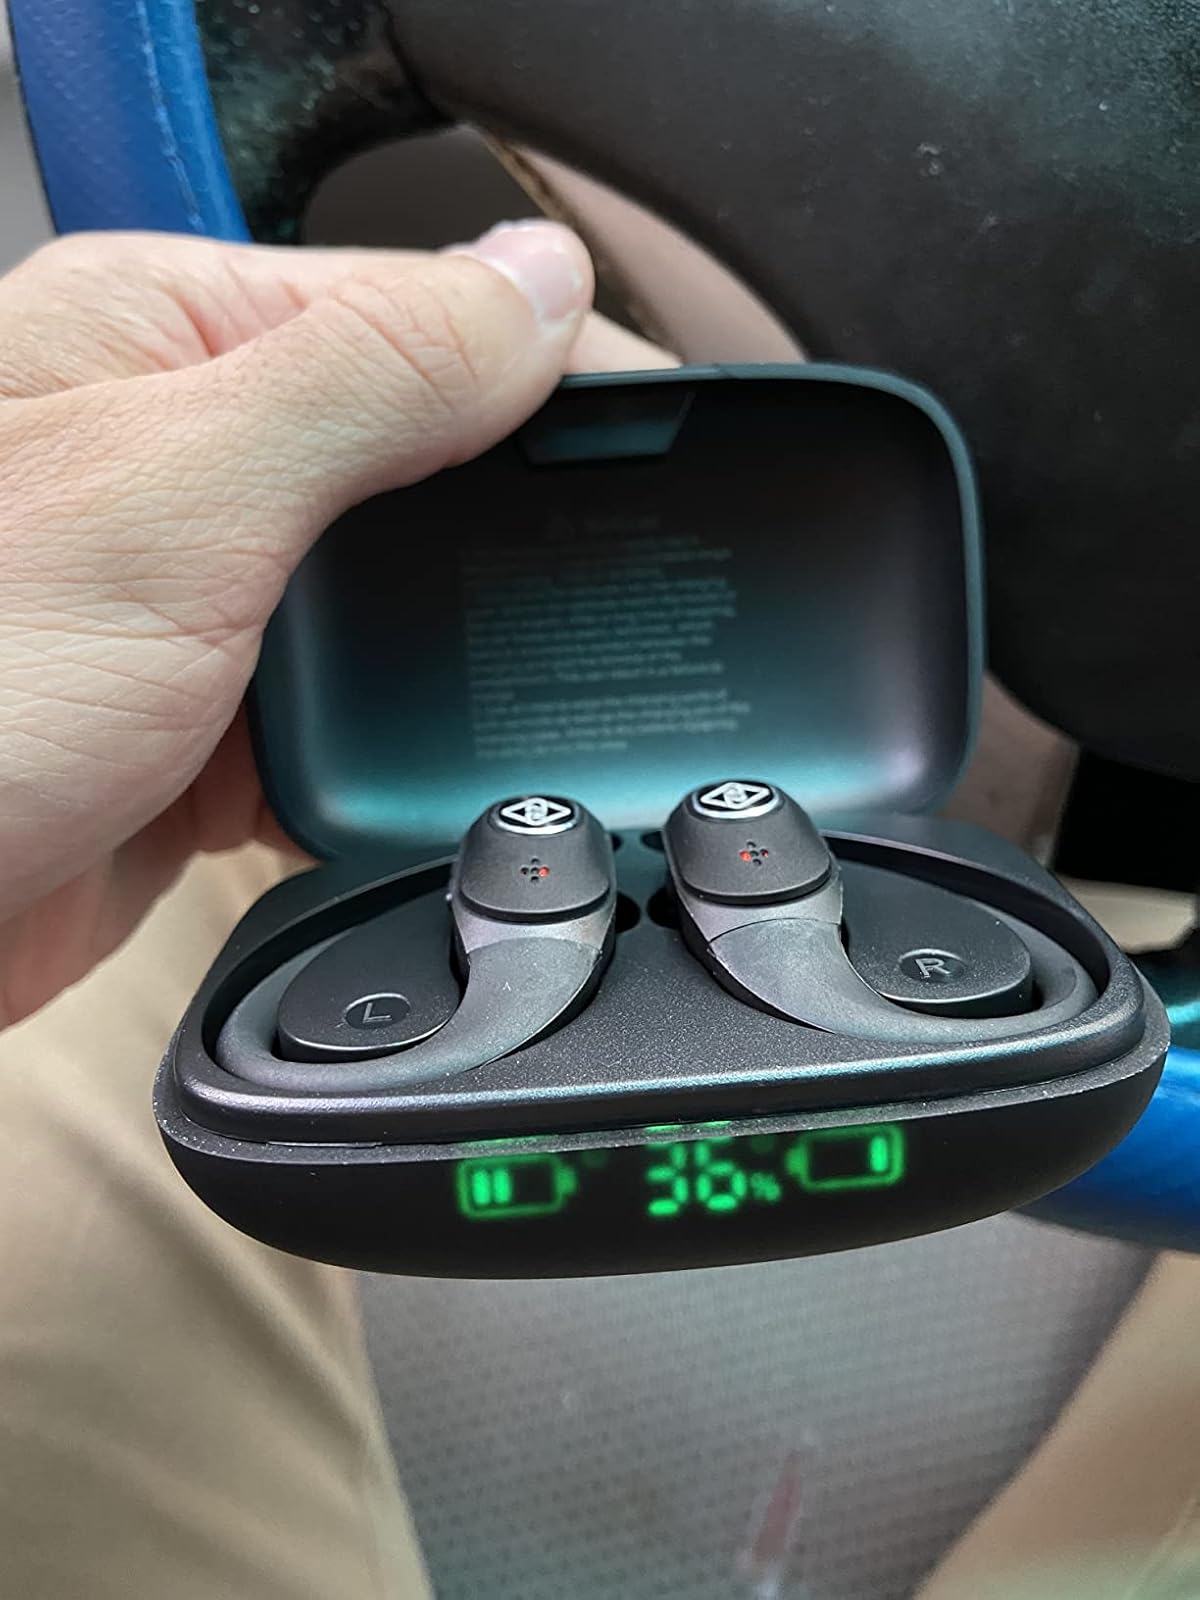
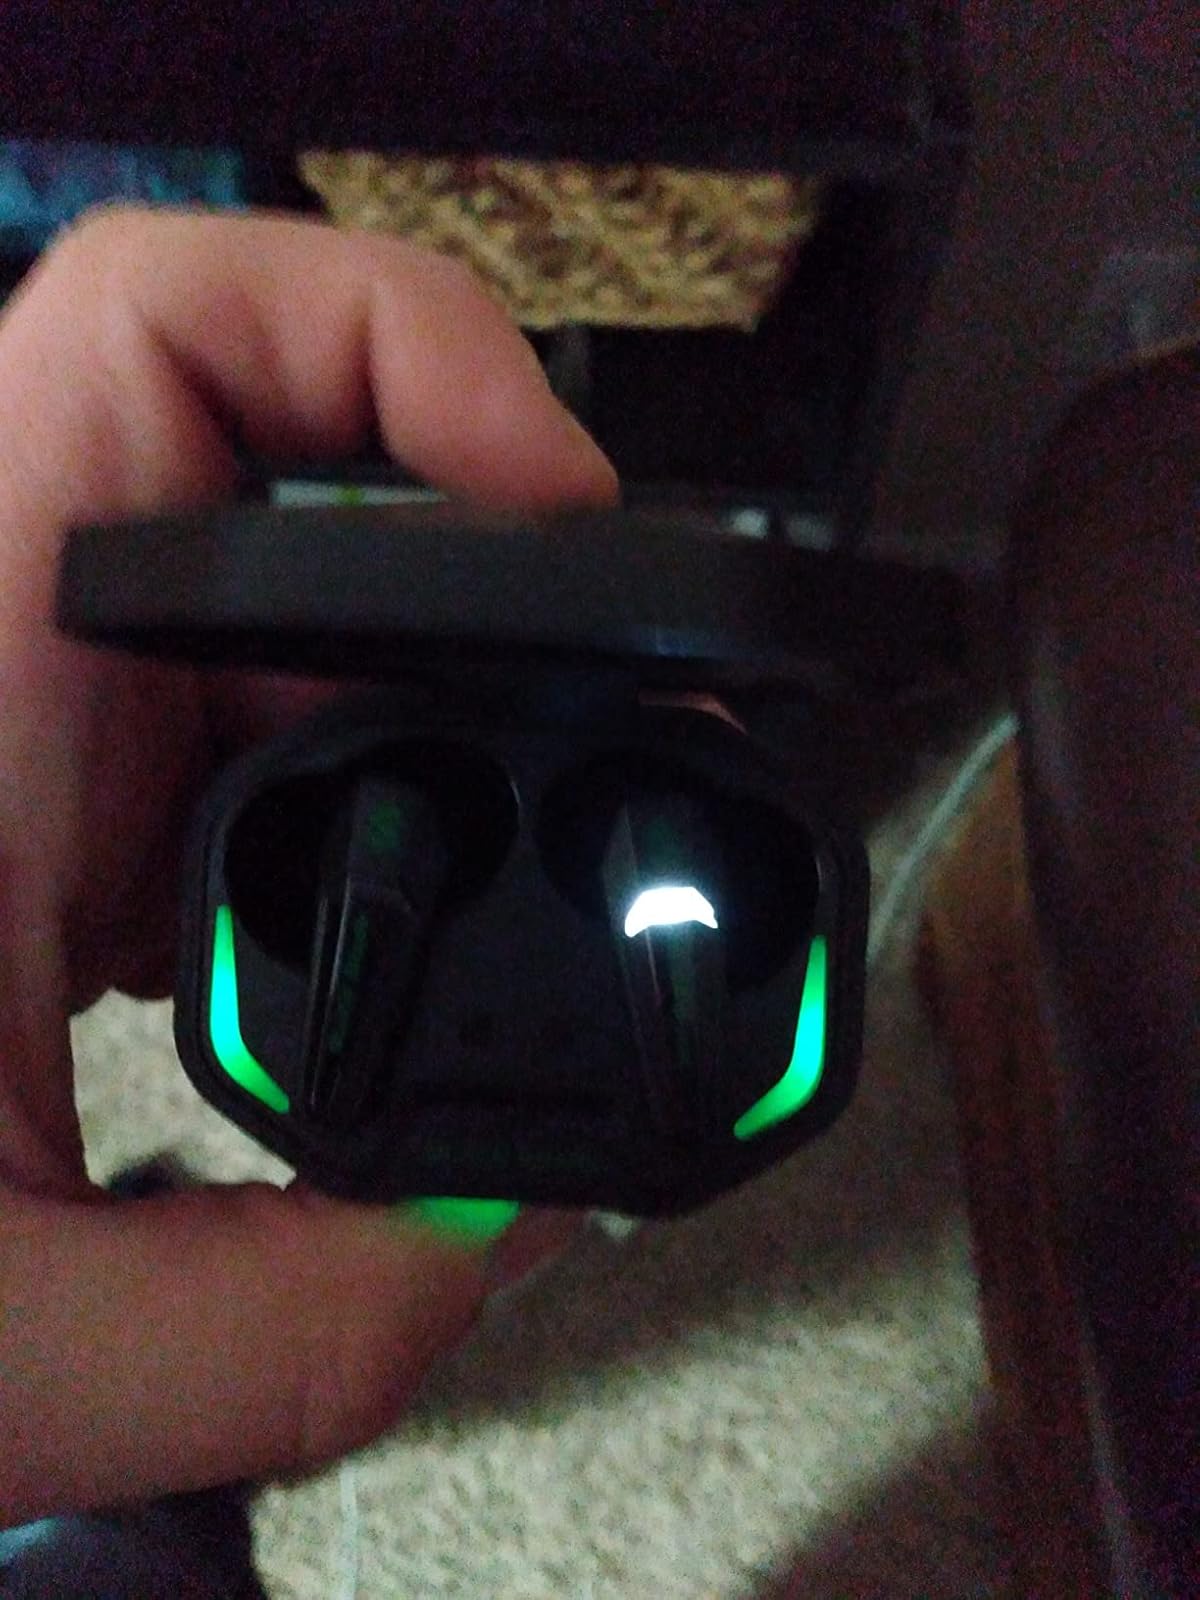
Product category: earbuds
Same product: no